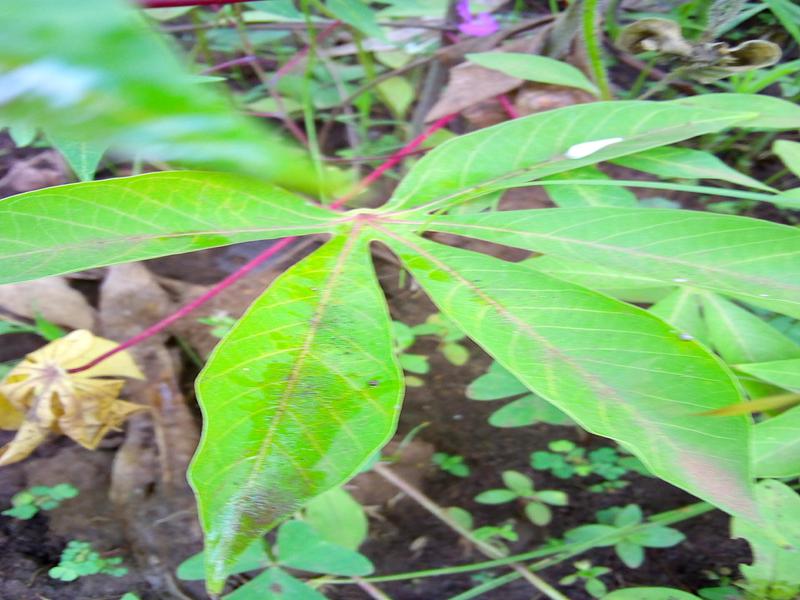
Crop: cassava
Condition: healthy